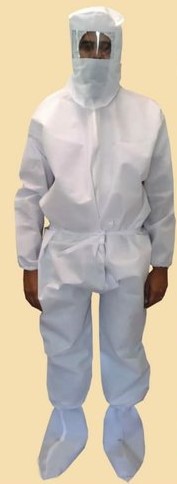
Objects detected:
Face_Shield
Mask
Coverall